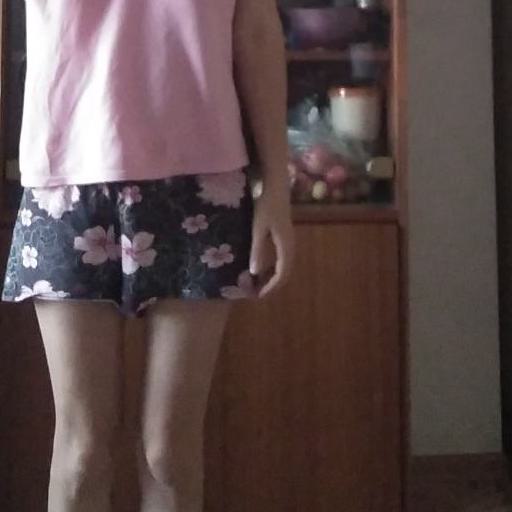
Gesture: no_gesture